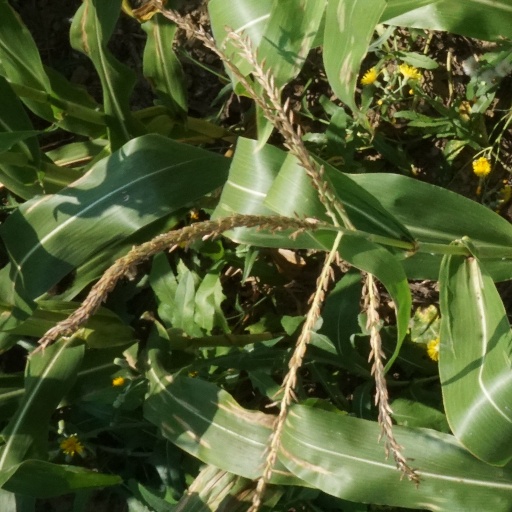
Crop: maize; corn